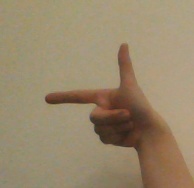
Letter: yaa